Russian invasion of Ukraine

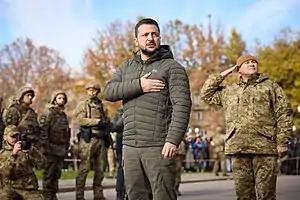
Ukrainian President Volodymyr Zelenskyy, participating in reraising the Ukrainian flag in Kherson a few days after the city's liberation

The December 2021 Russian ultimatum to NATO, included demands that NATO end activity in its Eastern European member states and ban Ukraine or any former Soviet state from ever joining the alliance. Russia's government said NATO was a threat and warned of a military response if it followed an "aggressive line". Some demands had already been ruled out by NATO. A US official said the US was willing to discuss the proposals, but there were some "the Russians know are unacceptable". Eastern European states willingly joined NATO for security reasons, and the last time a country bordering Russia had joined was in 2004. Ukraine had not yet applied, and some members were wary of letting it join. Barring Ukraine would go against NATO's "open door" policy, and against treaties agreed to by Russia. NATO Secretary General Jens Stoltenberg replied that "Russia has no say" on whether Ukraine joins, and "no right to establish a sphere of influence to try to control their neighbours". NATO underlined that it is a defensive alliance, and it had co-operated with Russia until the latter annexed Crimea. It offered to improve communication with Russia, and negotiate limits on missile placements and military exercises, as long as Russia withdrew troops from Ukraine's borders, but Russia did not.